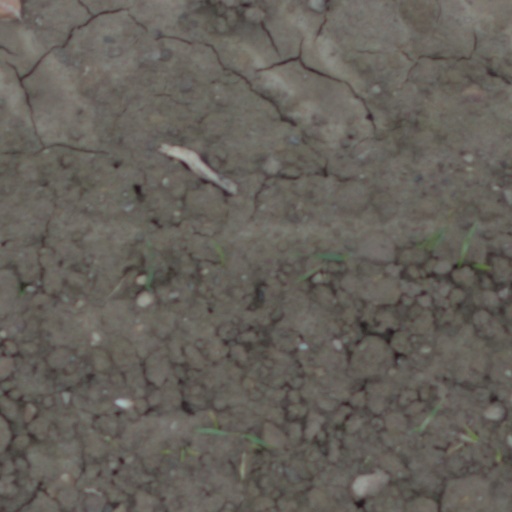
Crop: wheat